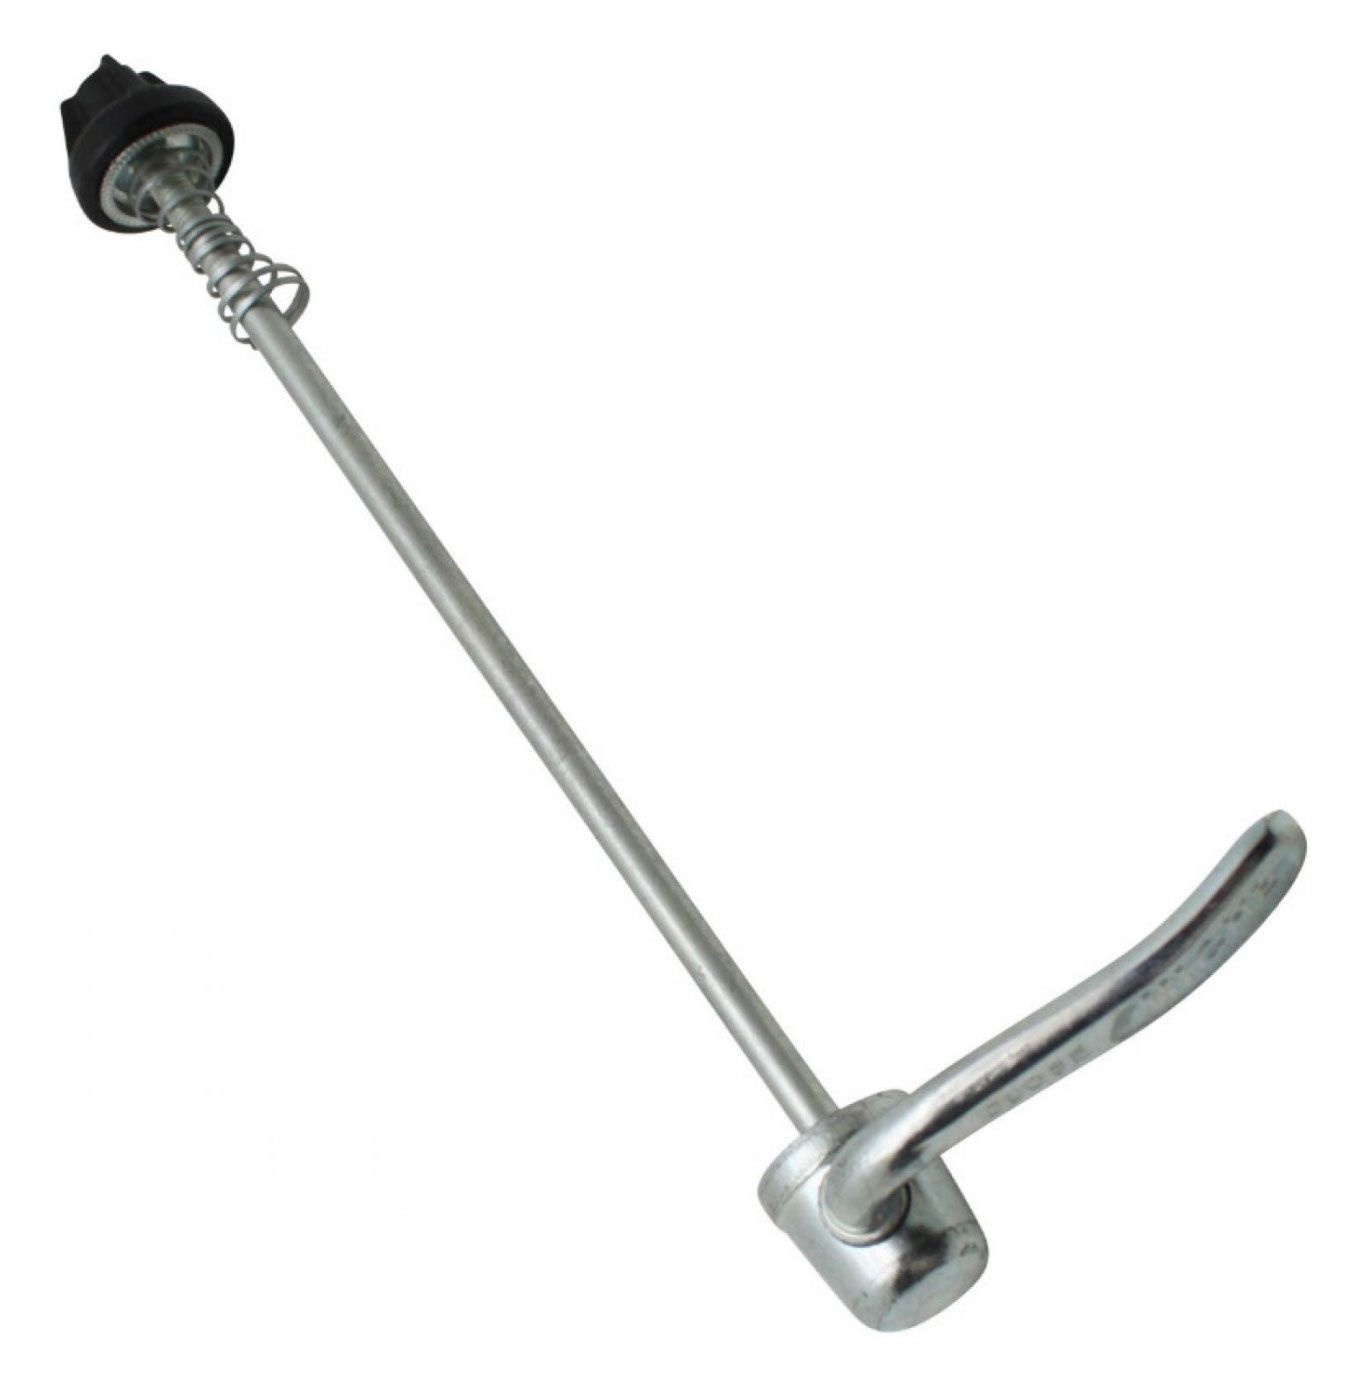
Blocage Rapide Arrière 165 mm – Axe vélo arrière
Brand: SELECTION LOUDET
Pratique et fiable pour vos roues arrière Le blocage rapide arrière 165 mm permet de fixer solidement votre roue arrière tout en facilitant son démontage. Léger et robuste, il est parfait pour remplacer un axe usé ou moderniser votre vélo. Montage rapide sans outil Grâce à son système de serrage par levier, ce blocage rapide permet un montage et un démontage de la roue sans aucun outil . Idéal pour les réparations express, le transport du vélo ou les sorties nécessitant un changement de roue rapide. Compatibilité Ce blocage rapide arrière est compatible avec la majorité des vélos équipés d’un moyeu adapté à un axe de 165 mm . Vérifiez la longueur de votre ancien axe pour assurer la compatibilité. Caractéristiques techniques Type : blocage rapide arrière Longueur totale : 165 mm Matériau : tige acier, levier aluminium Fixation : levier de serrage rapide Utilisation : VTT, VTC, vélo de route, vélo de ville Avantages Installation et retrait rapides sans outil Léger et résistant Convient à de nombreux types de vélos Remplacement facile d’un axe usé ou cassé 💡 Astuce mécanique : pour prolonger la durée de vie de votre blocage rapide, veillez à nettoyer et graisser légèrement la tige et le mécanisme de serrage de temps en temps.
Category: Sporting Goods > Outdoor Recreation > Cycling > Bicycle Parts > Bicycle Wheel Parts > Bicycle Hub Parts > Quick Releases